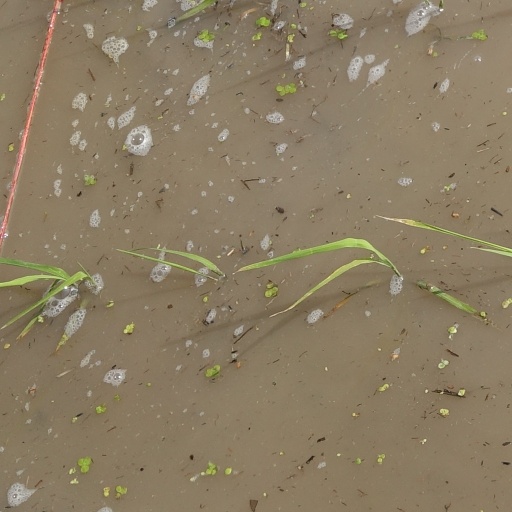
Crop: rice